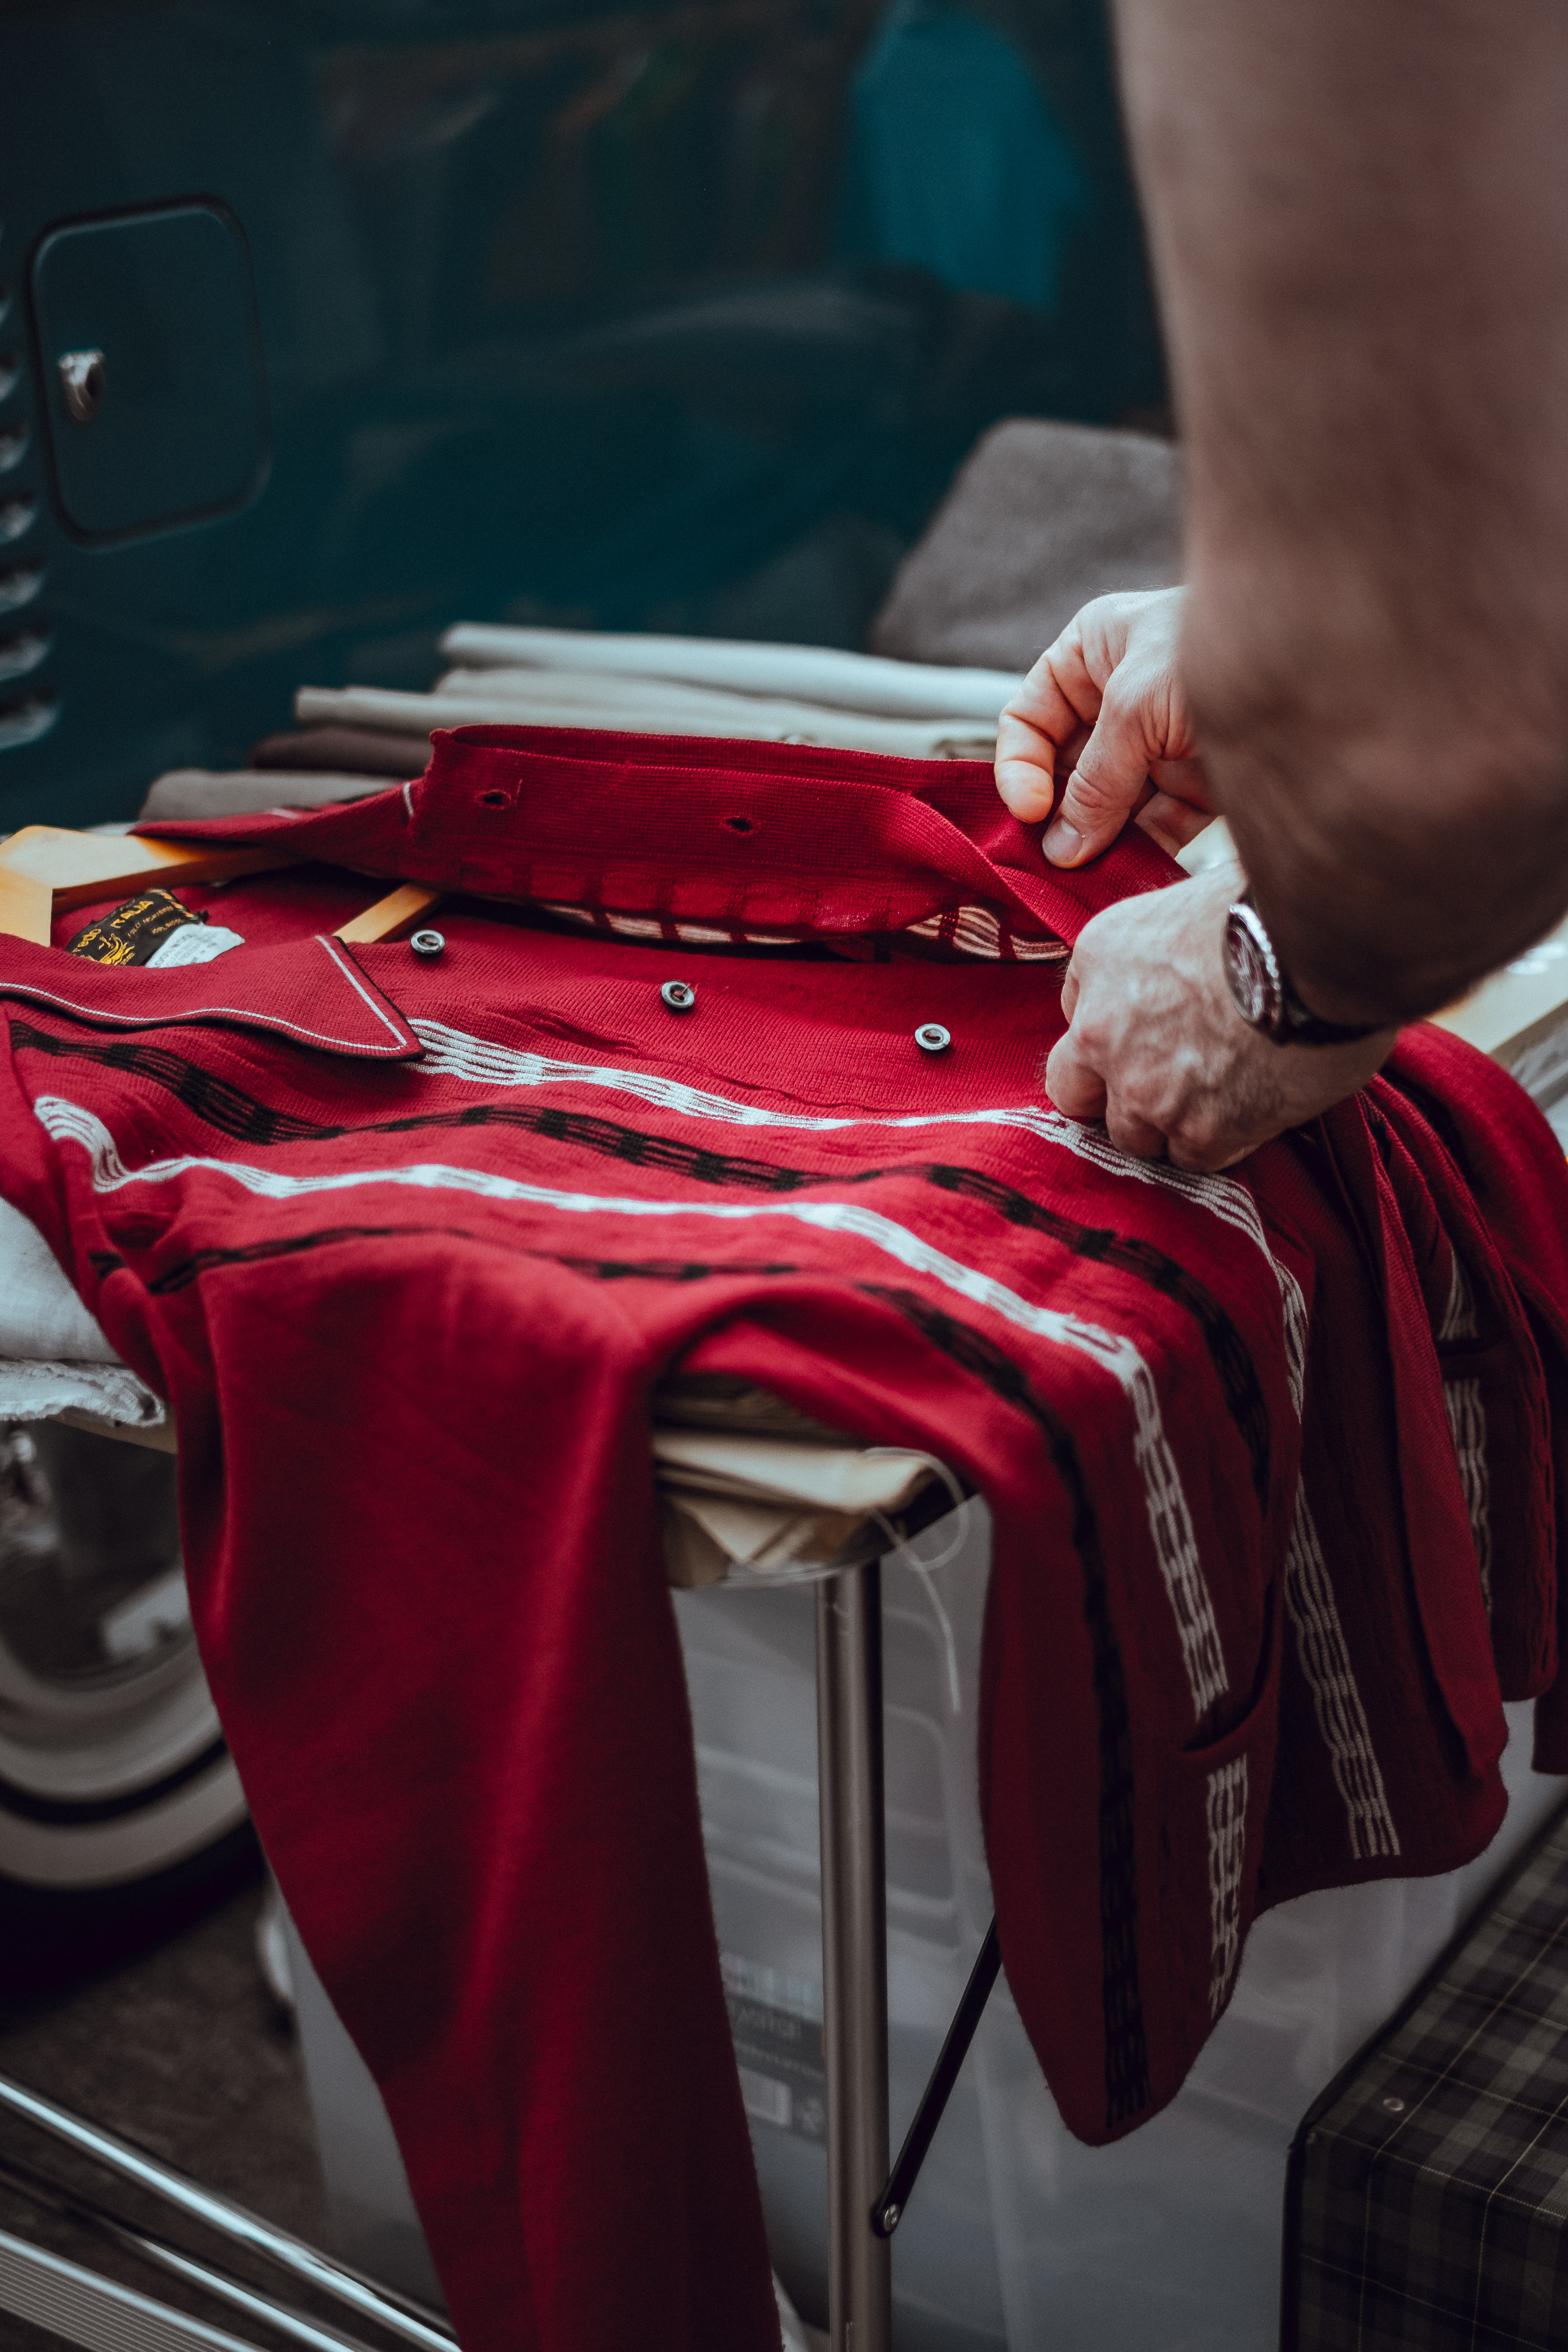
red, color, textile